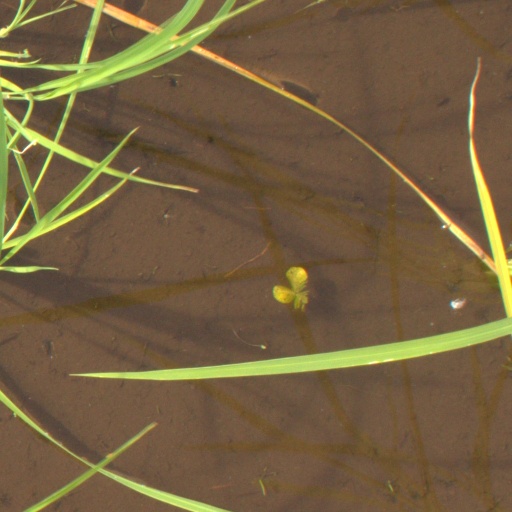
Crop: rice